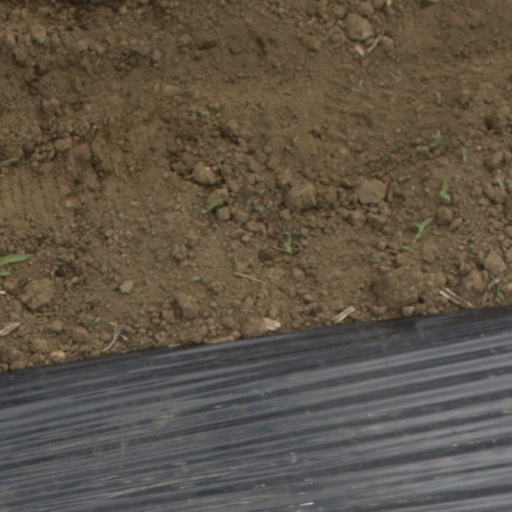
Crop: Jerusalem artichoke